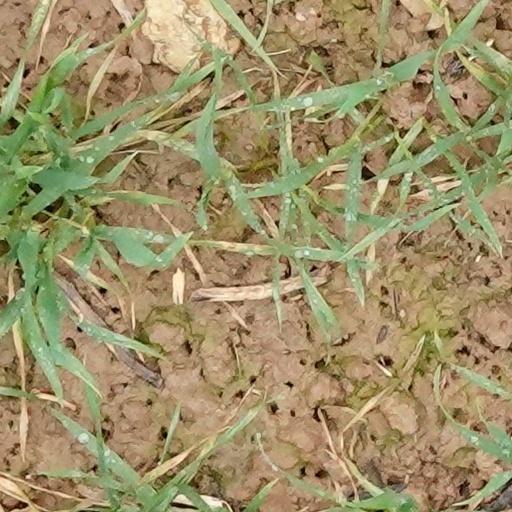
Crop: wheat